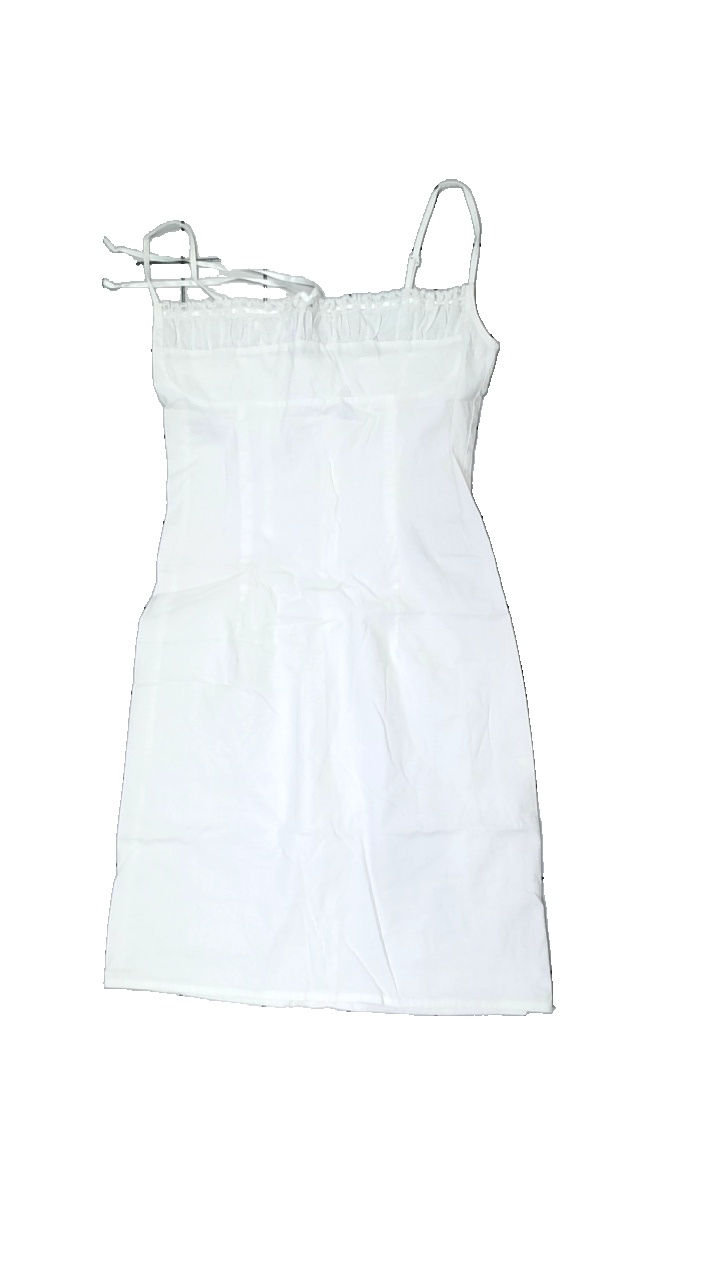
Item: Night Gown (Ladies)
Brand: H&m
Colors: White
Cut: Regular
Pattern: Lace
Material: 100% cotton
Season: All
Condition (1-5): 3
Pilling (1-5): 5
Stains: Minor
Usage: Reuse
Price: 50-100